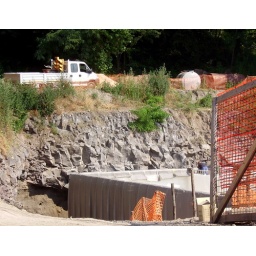
Digging a building foundation in lava bed along the slopes of Vesuvius